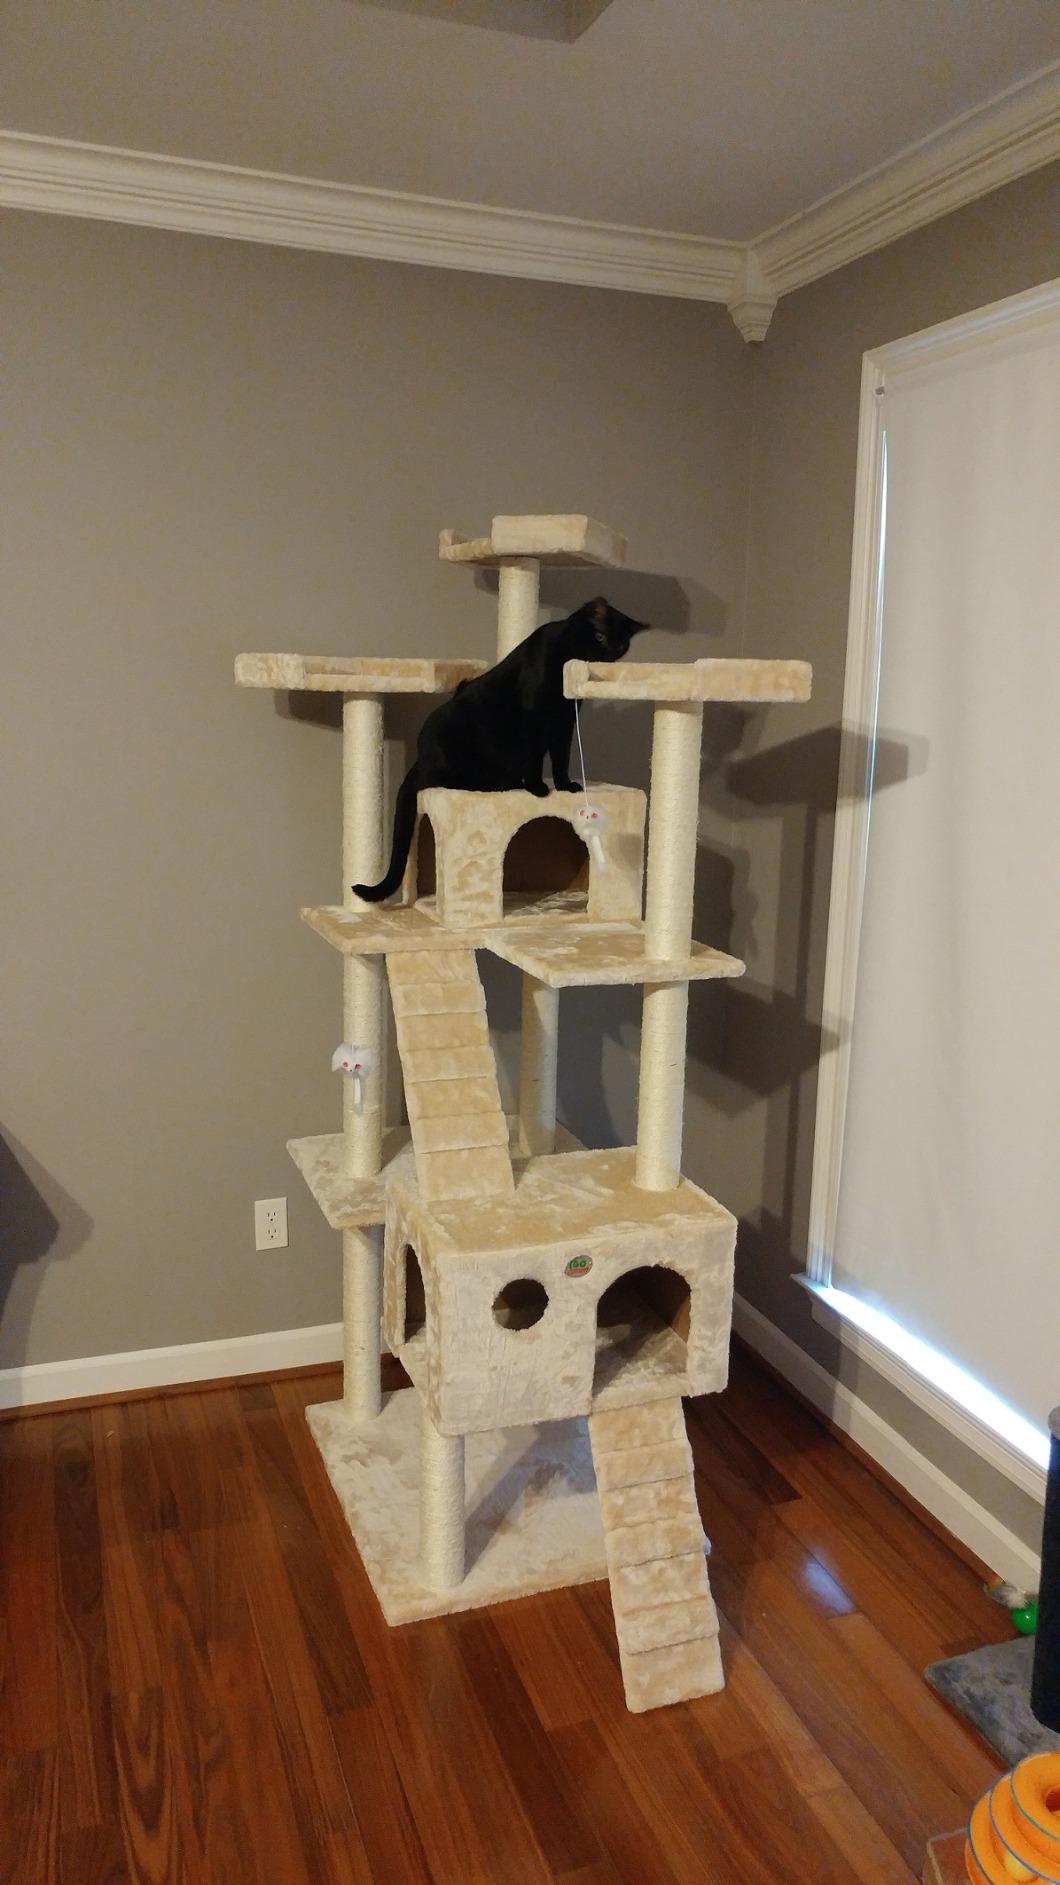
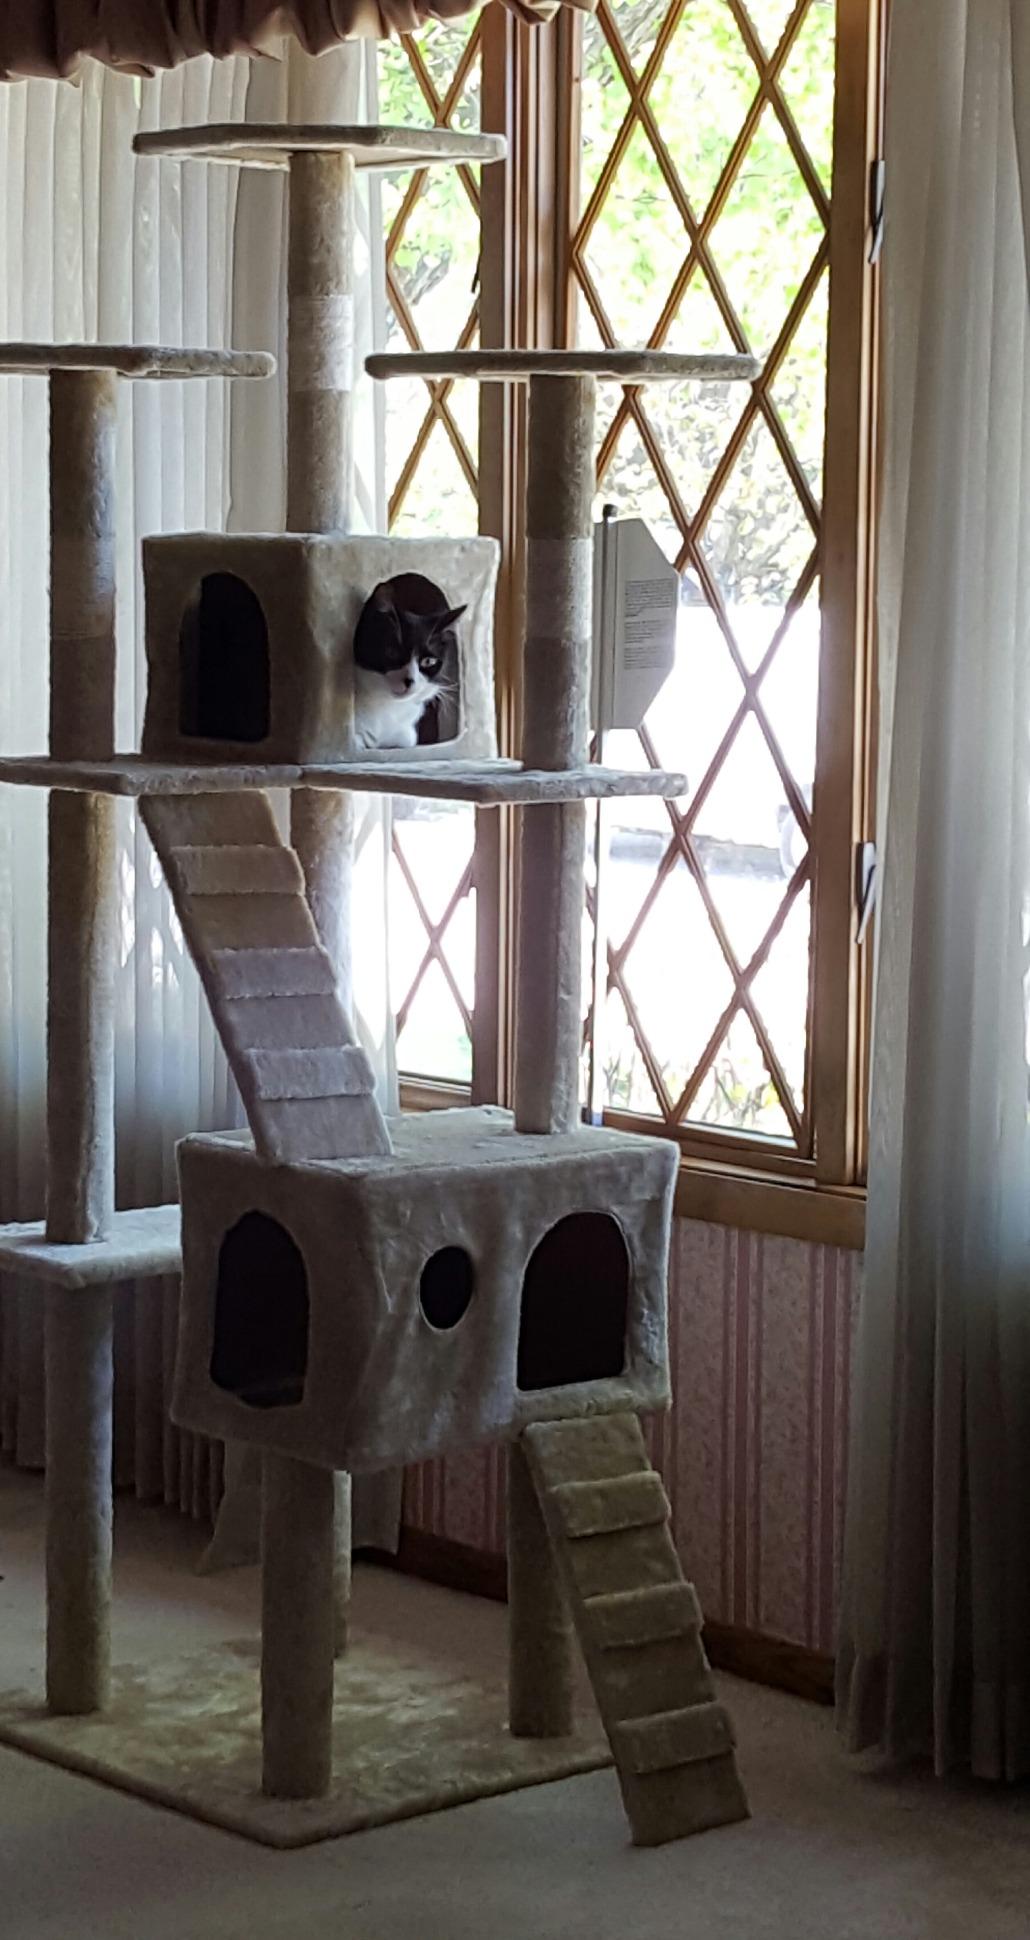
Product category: items_cat tree
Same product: yes